Homelessness

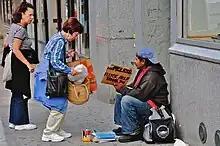
A woman giving a homeless man food in New York City, United States (2008)

People experiencing homelessness face many problems beyond the lack of a safe and suitable home. They are often faced with reduced access to private and public services and vital necessities: